Describe the emotion expressed in this image:  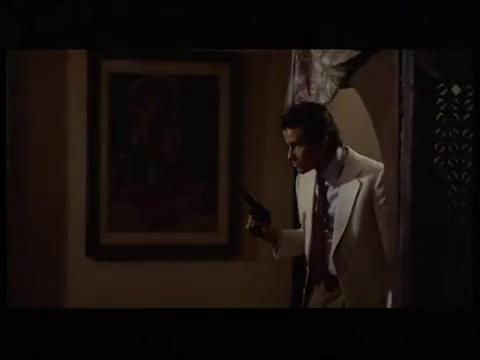
This person displays Pain, valence and arousal with low intensity.